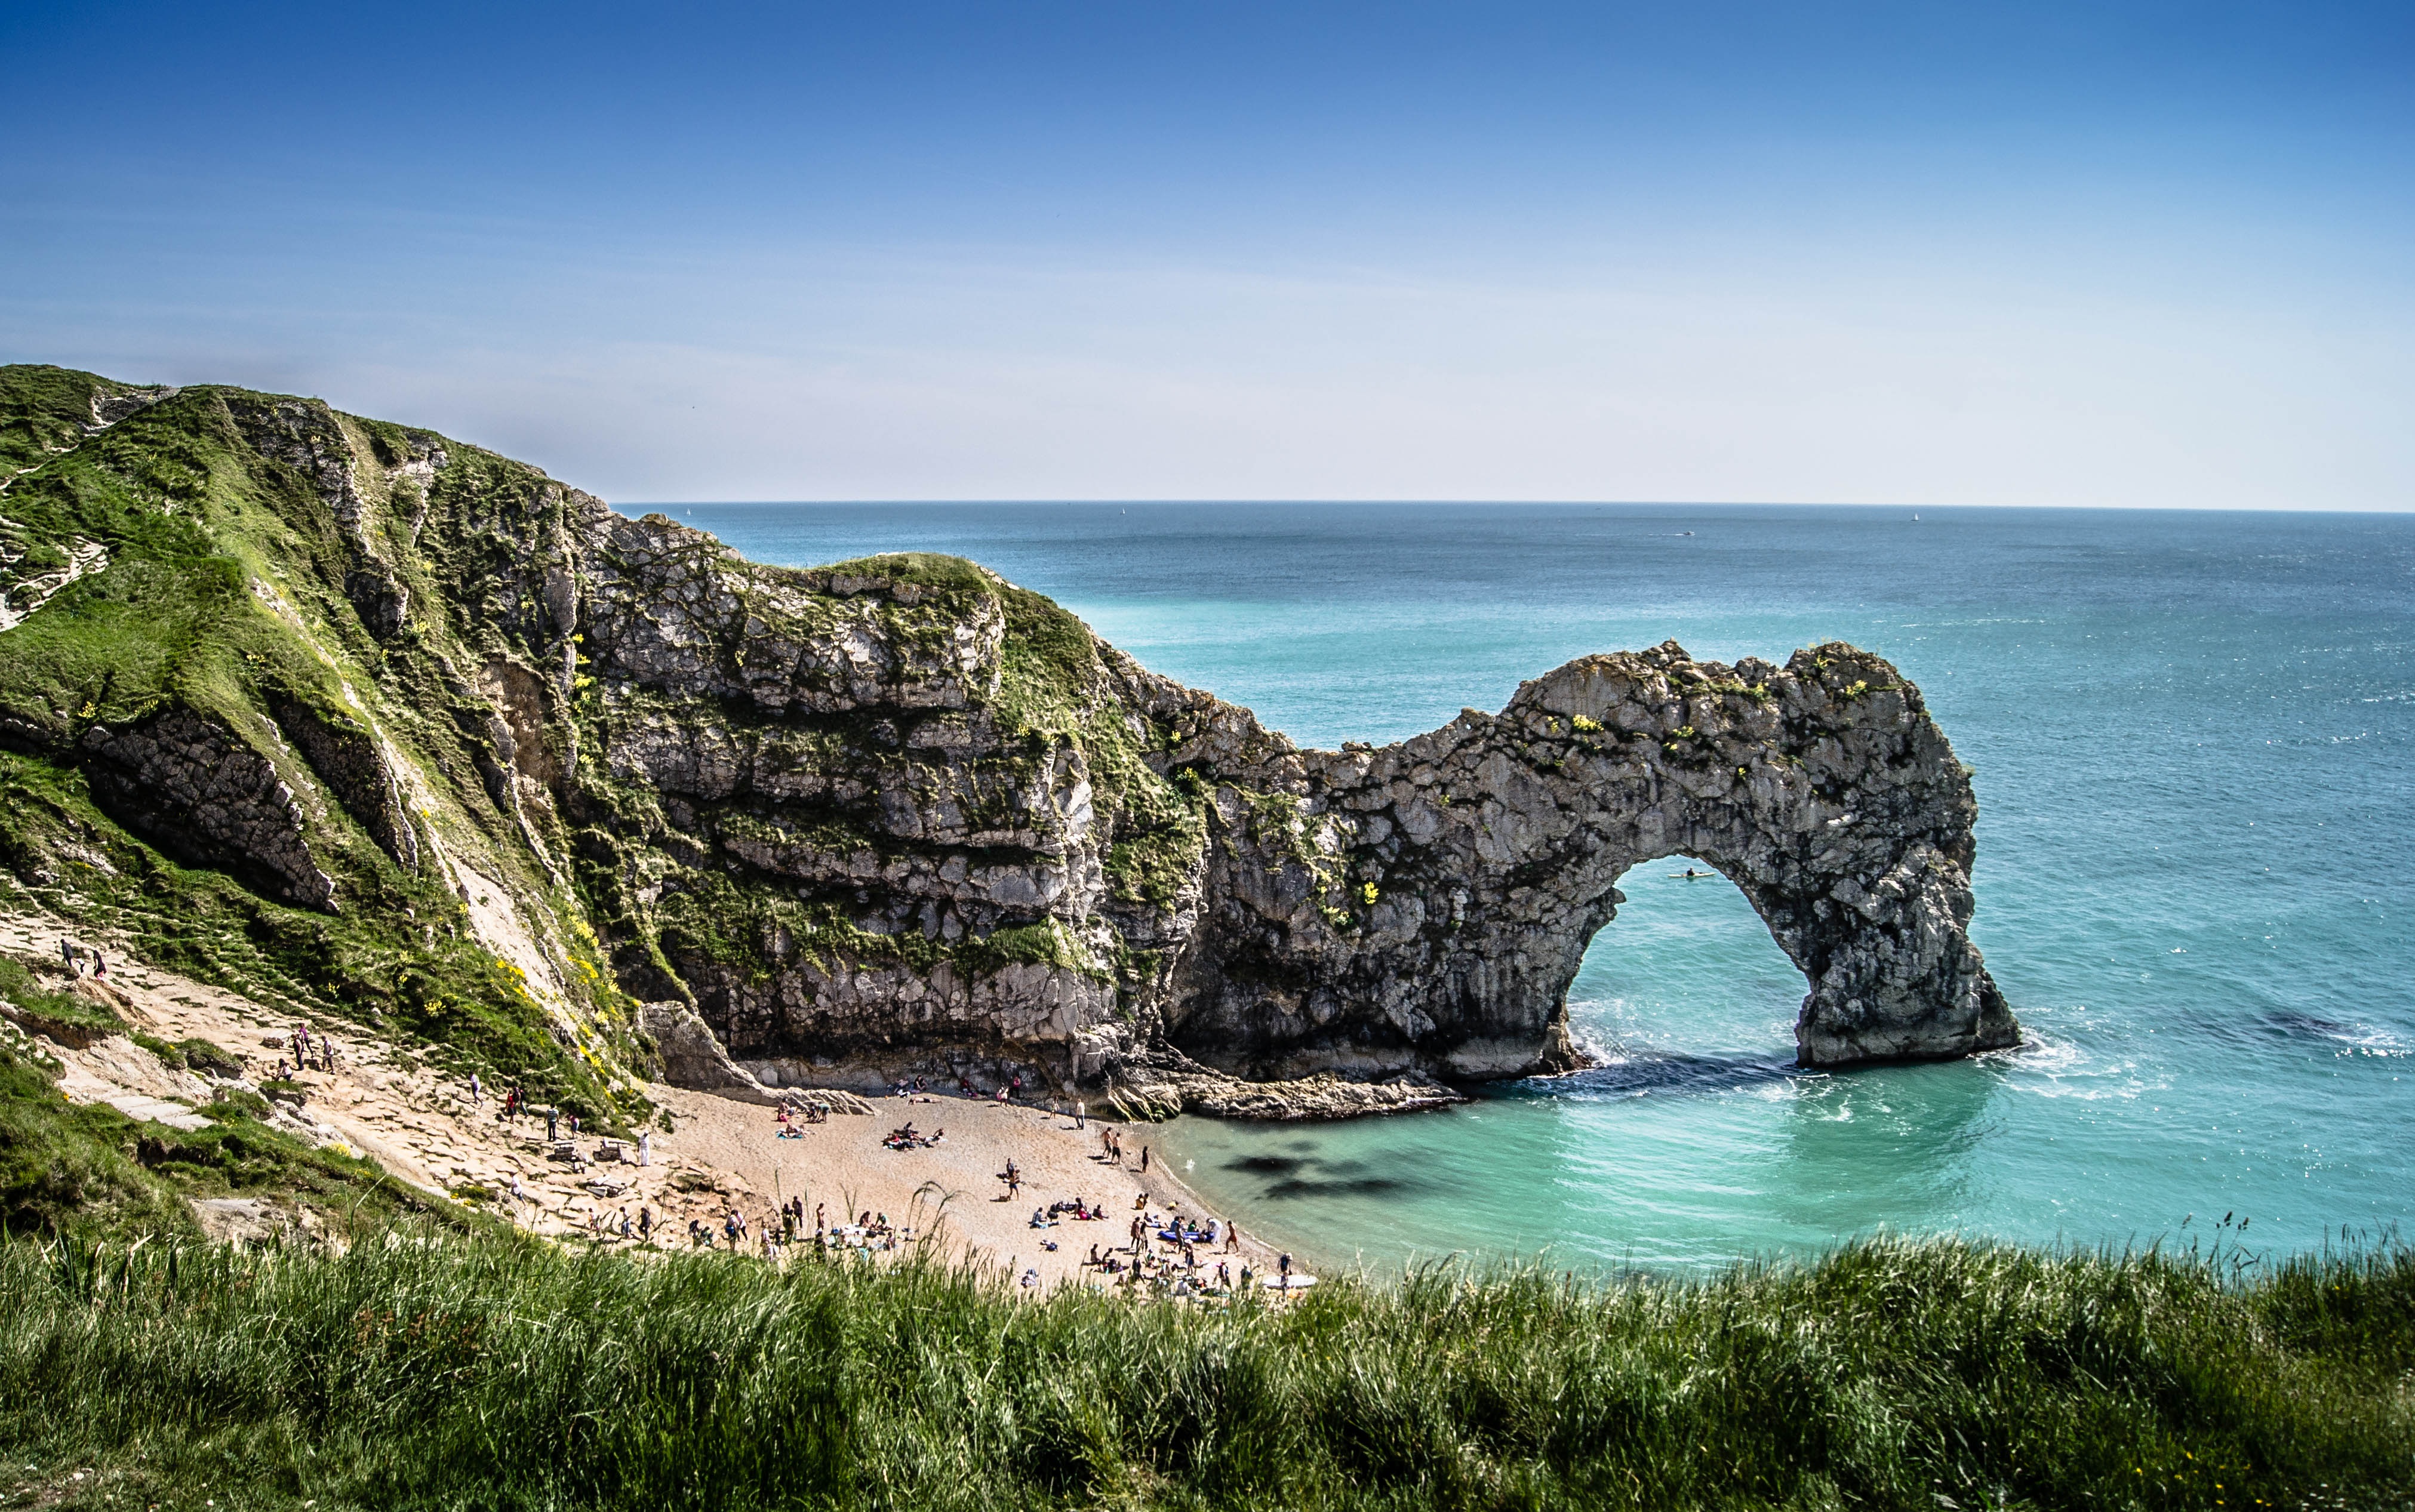
beach, landscape, sea, coast, water, nature, rock, ocean, horizon, sky, shore, wave, view, coastal, stone, vacation, coastline, cliff, seaside, europe, arch, cove, scenic, seascape, bay, island, landmark, blue, stack, tourism, terrain, door, material, body of water, uk, england, geology, cliffs, british, english, heritage, britain, fossil, cape, dorset, lulworth, islet, jurassic, landform, durdle door, geographical feature, durdle